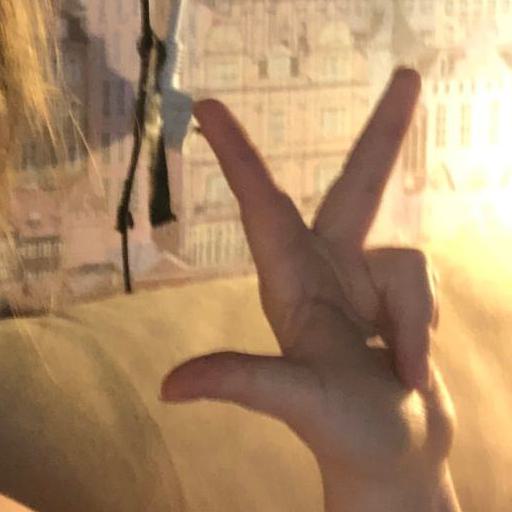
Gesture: three2